Veronica odora

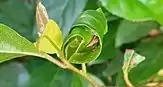
Leaf-rolling weevil nest by Madugrero, 2020

"V. odora" is the larval host plant for the leaf roller moth "Harmologa speciosa." Moth larvae can do a lot of damage to the buds and young leaves as they eat them or curl them up, which can damage the growing branches. These caterpillars reproduce so quickly that if left untreated, the consequences can be serious. People need to pay attention to the hygiene of the garden, and remove the fallen leaves. These actions will reduce the number of overwintering pupae, which will reduce the number of early summer larvae next year.